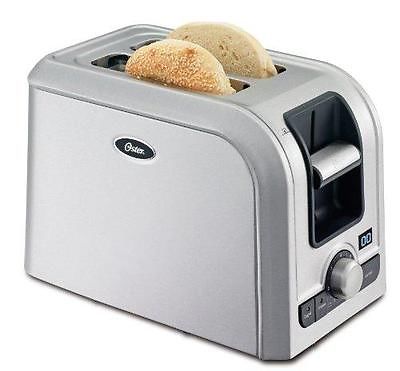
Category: toaster